David Sewall

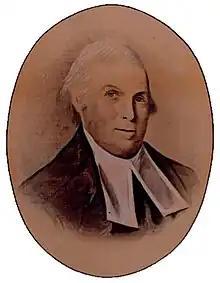

David Sewall (October 7, 1735 – October 22, 1825) was a United States district judge of the United States District Court for the District of Maine.